Beñat Albizuri

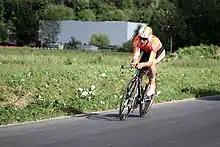
Albizuri at the 2007 Tour de Suisse

Beñat Albizuri Aransolo (born May 17, 1981 in Berriz, Basque Country) is a Spanish former professional road bicycle racer, who rode professionally between 2006 and 2008, entirely for .